Pyaar Mohabbat Happy Lucky

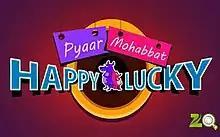

Pyaar Mohabbat Happy Lucky is an Indian animated television series directed by Amit Gaur and produced by Popcorn Animation Studios. It aired on ZeeQ from 2014 to 2017. It depicts two neighbours, Happy and Lucky, who live in the countryside with Pappu, Bunty and Builder. There is a relationship between Happy and Lucky, and there are plenty of jokes and teasing between the two main characters.